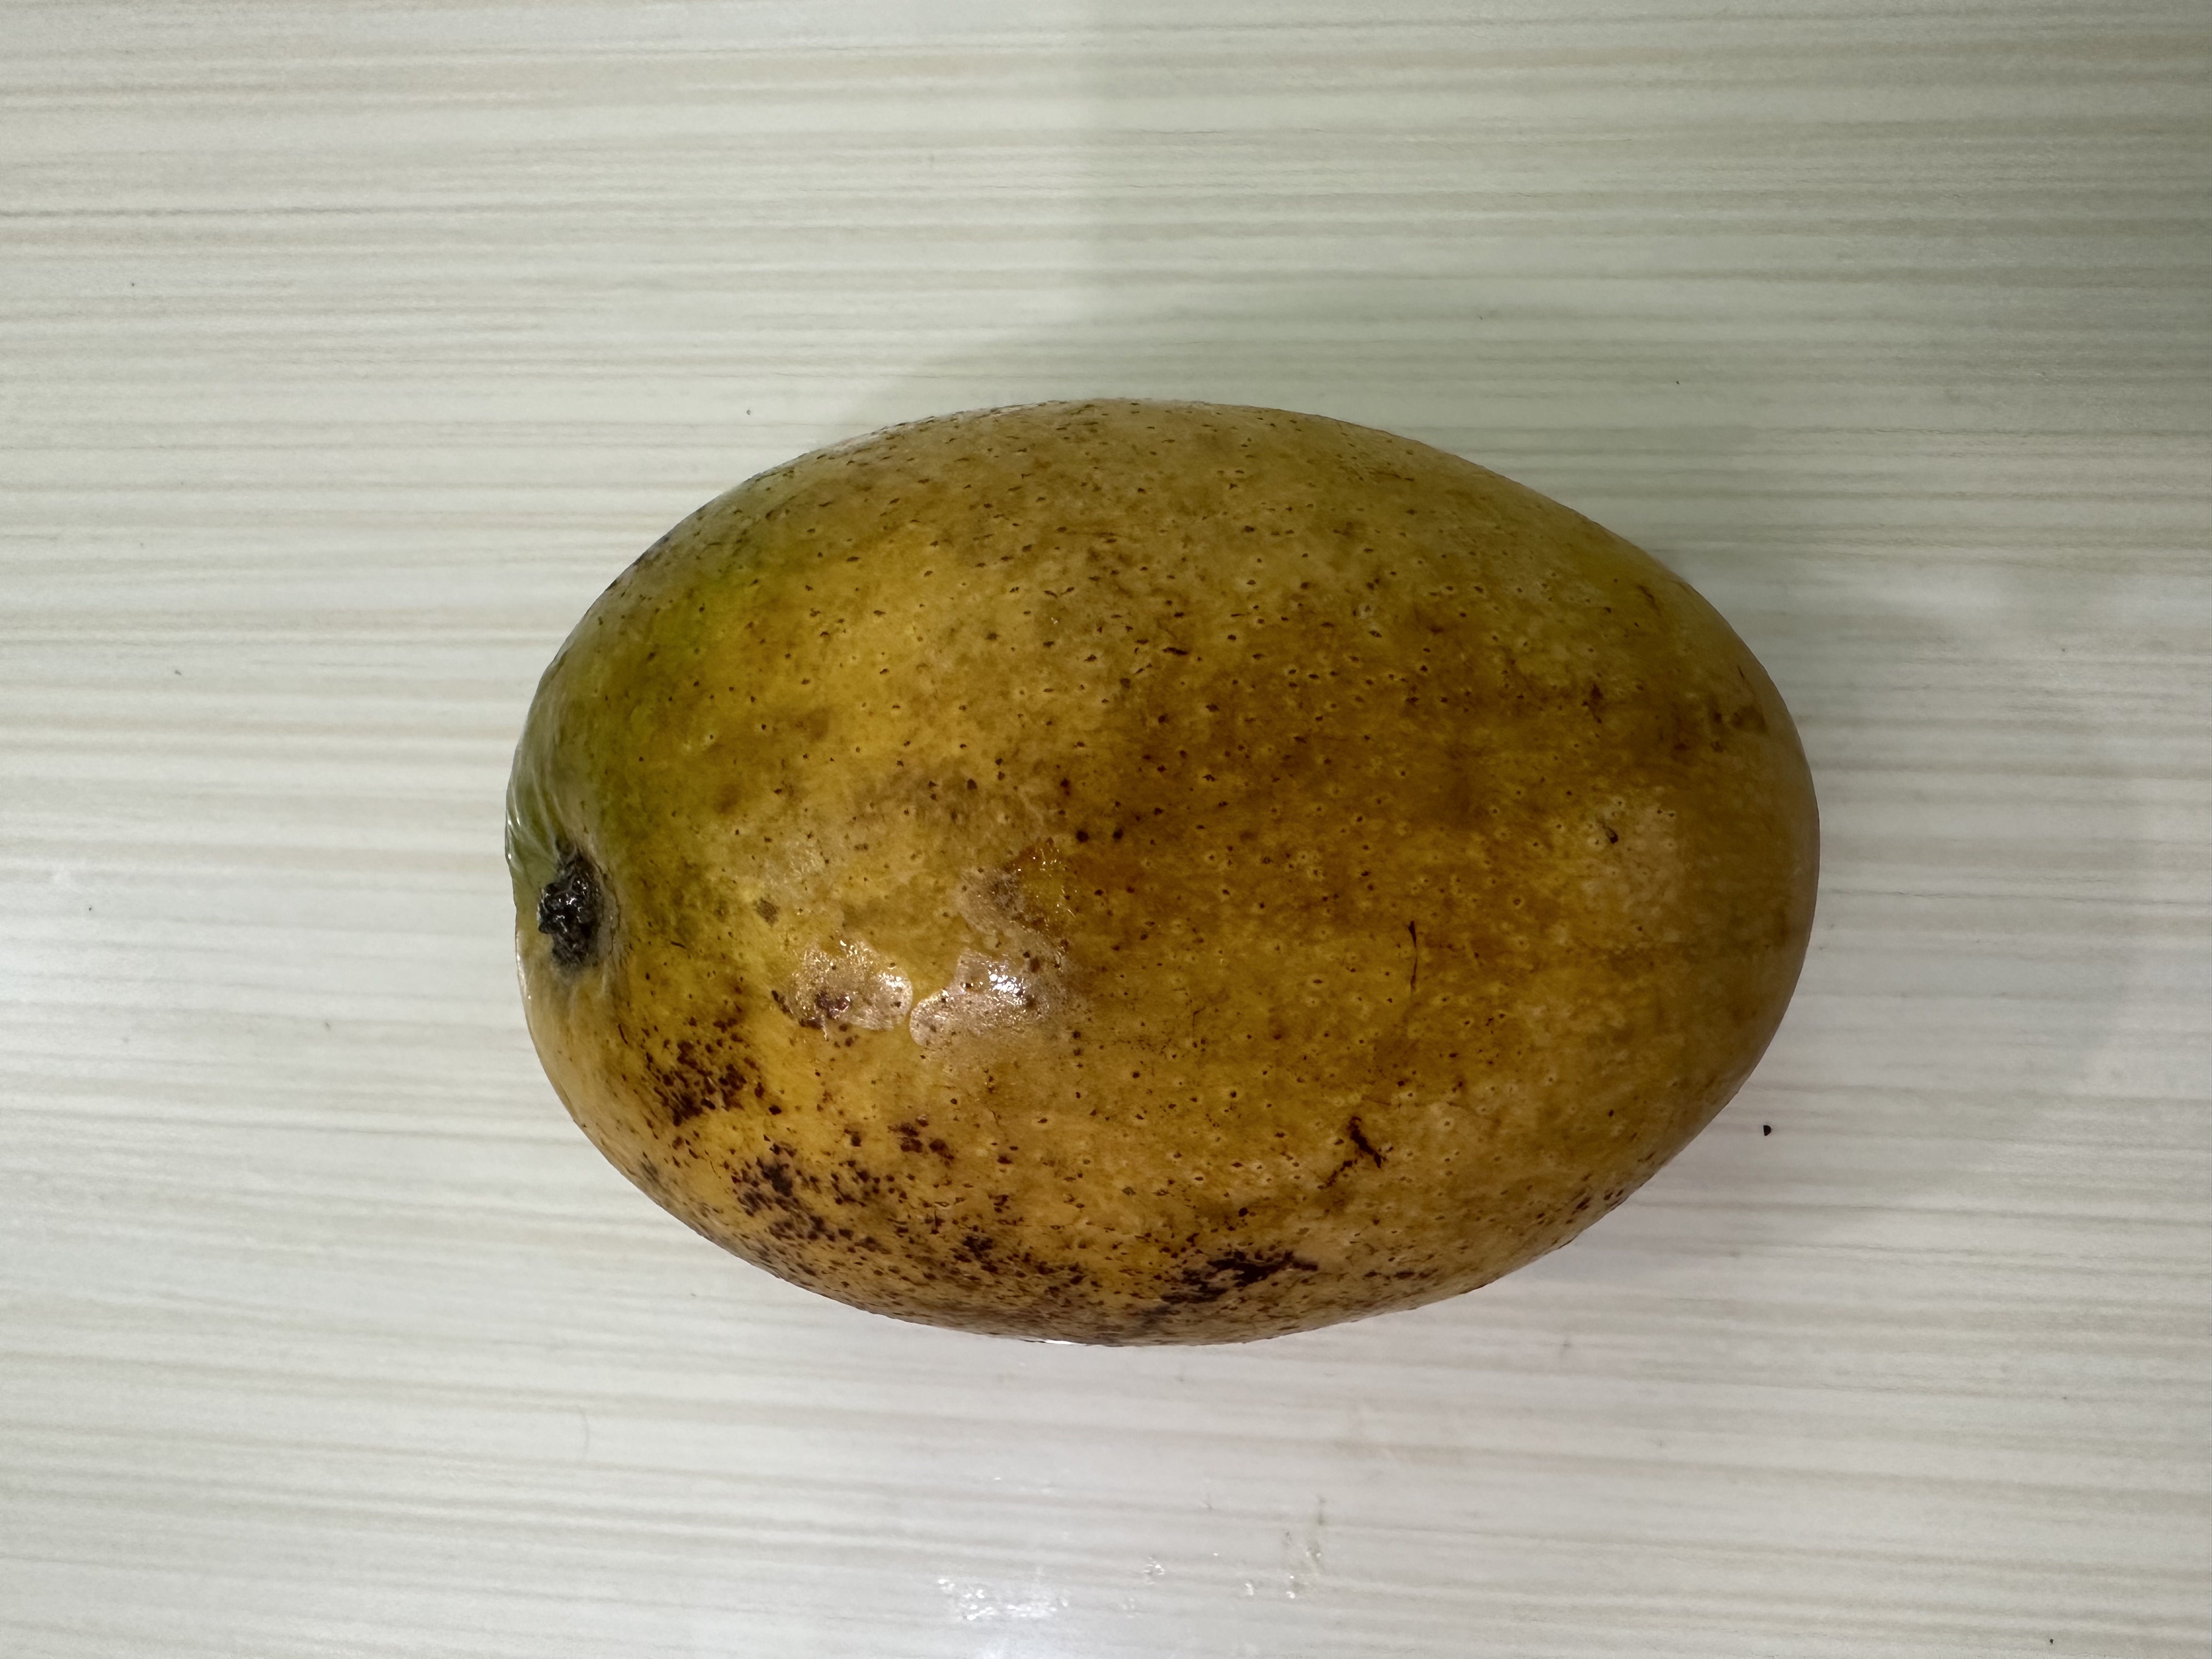
Mango variety: Kanchon Langra